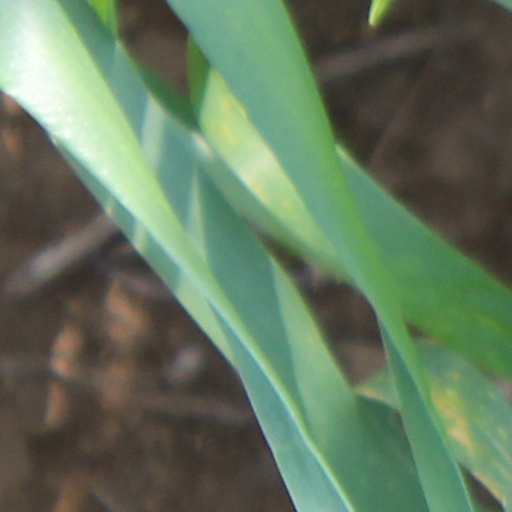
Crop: wheat